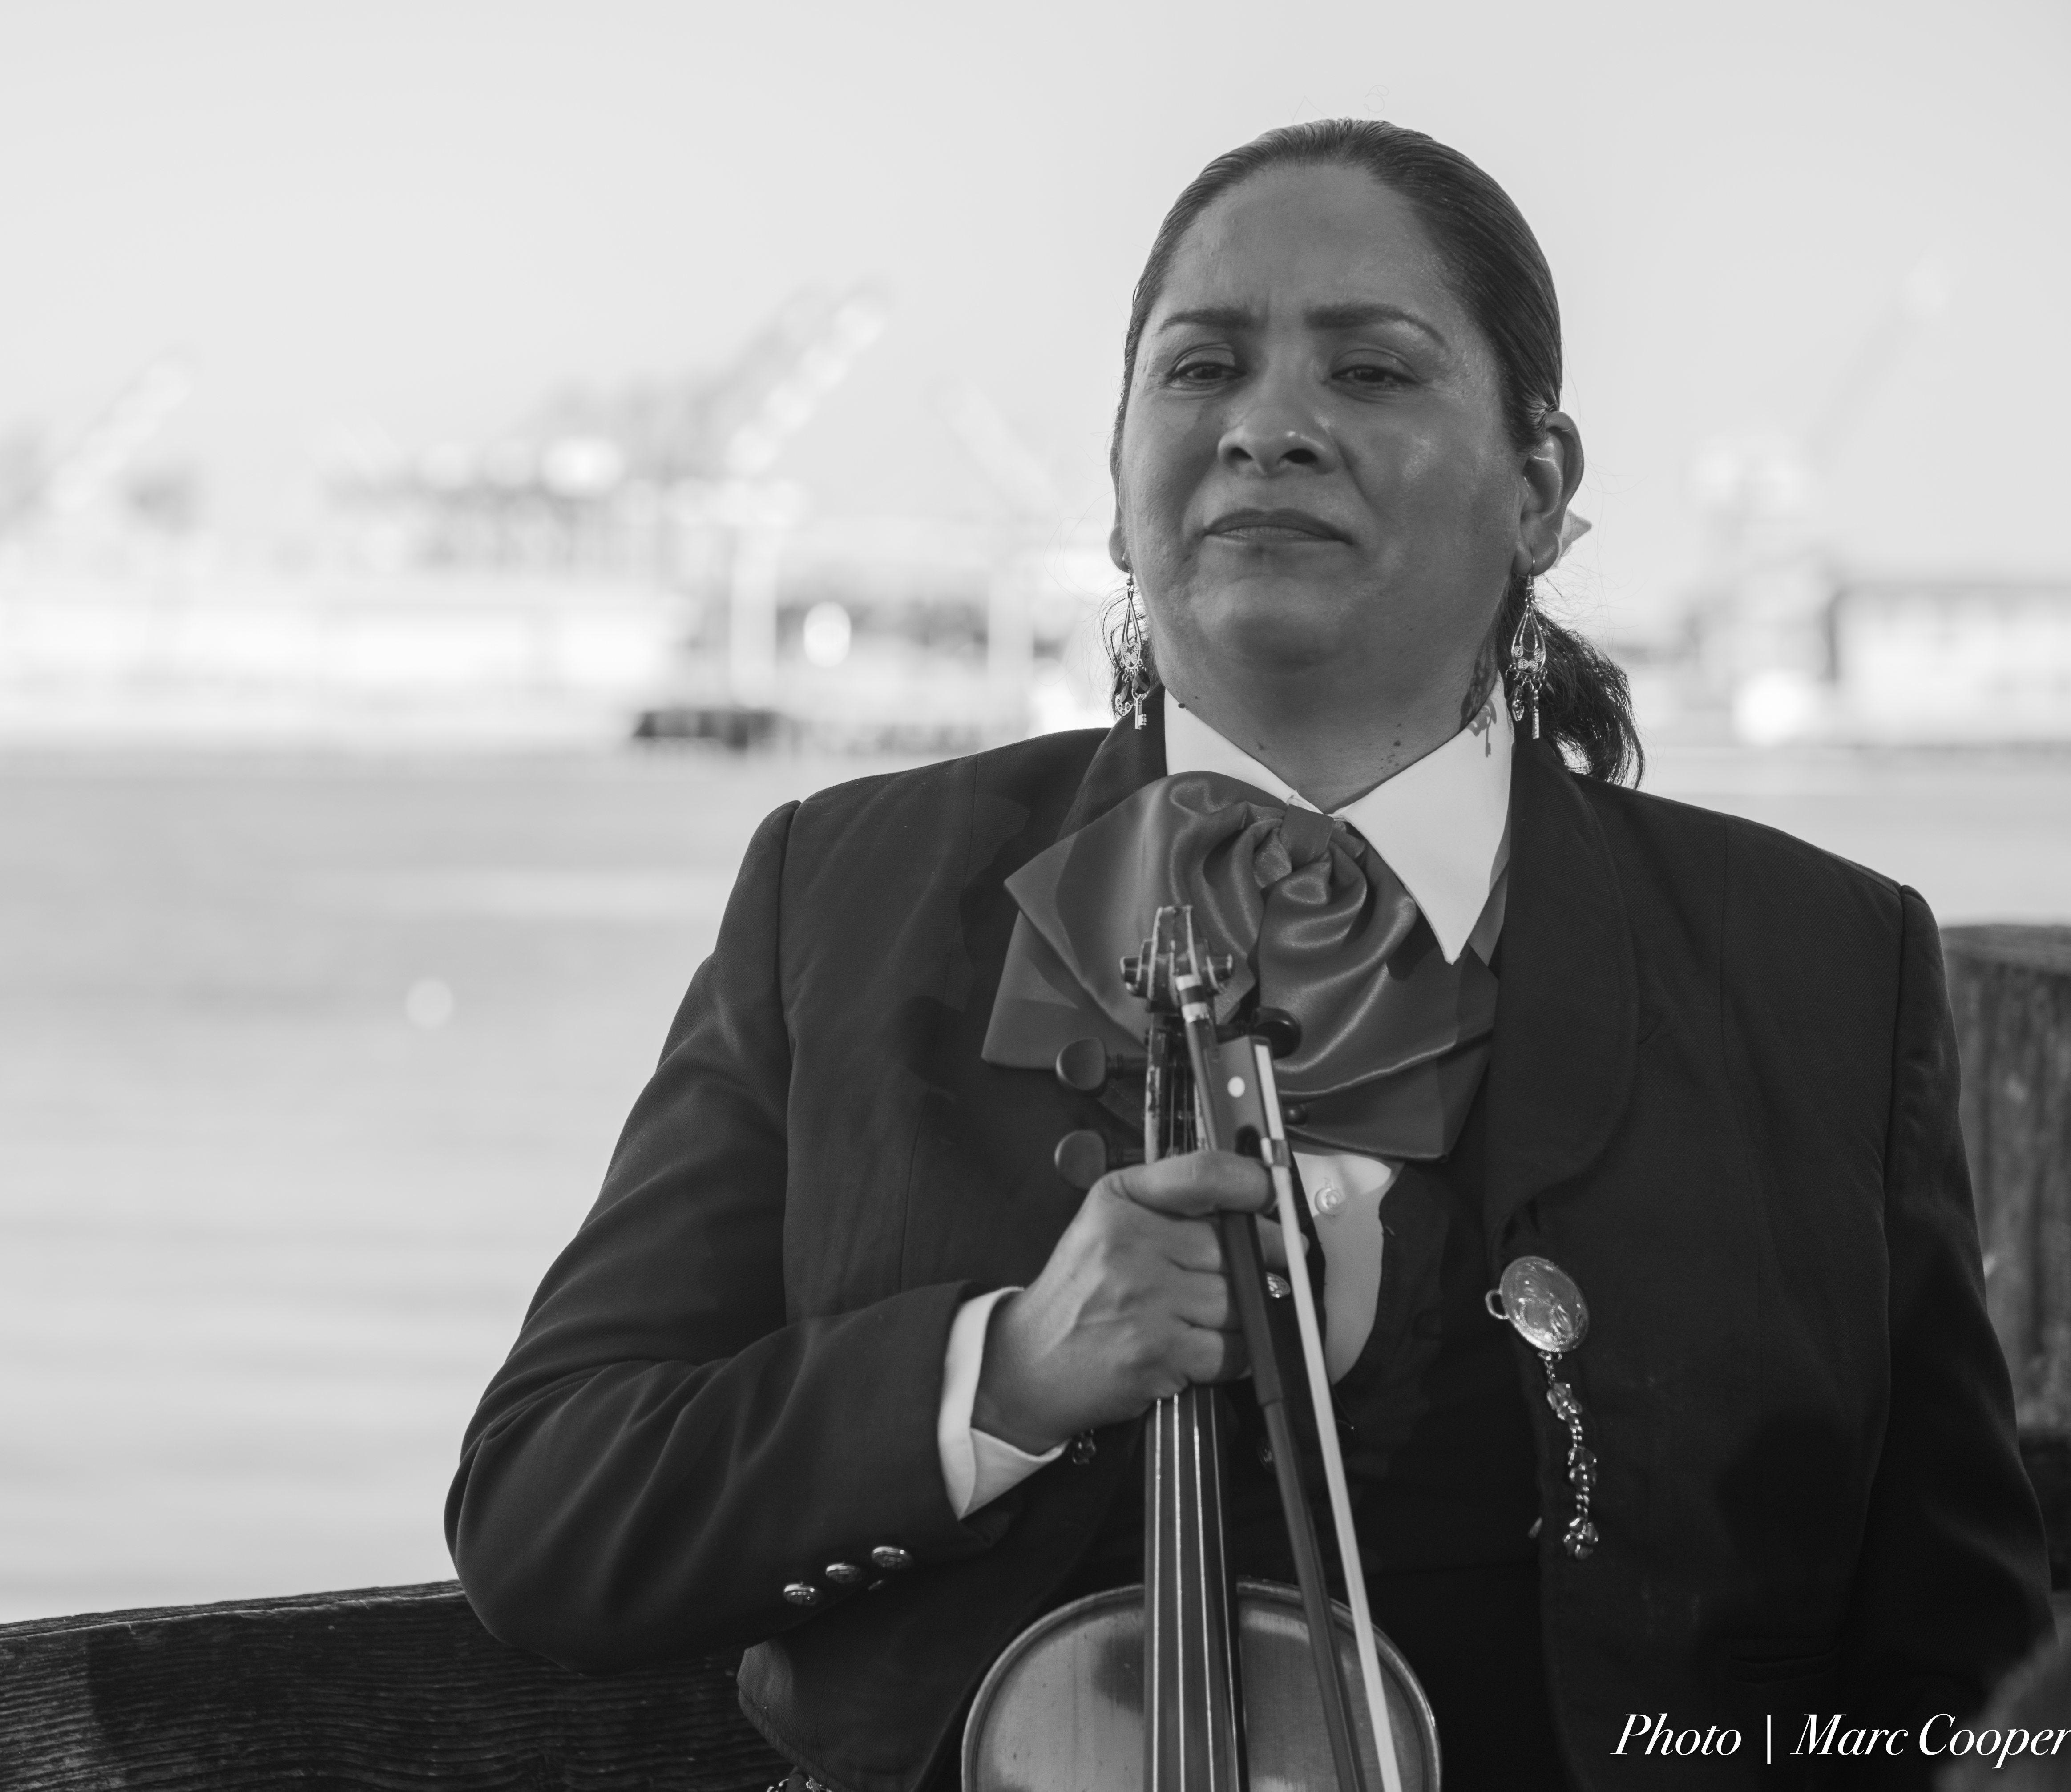
man, person, music, black and white, white, singer, musician, black, monochrome, musical instrument, photograph, guitarist, mariachi, femalemusician, femalemariachi, losangelesmariachi, monochrome photography